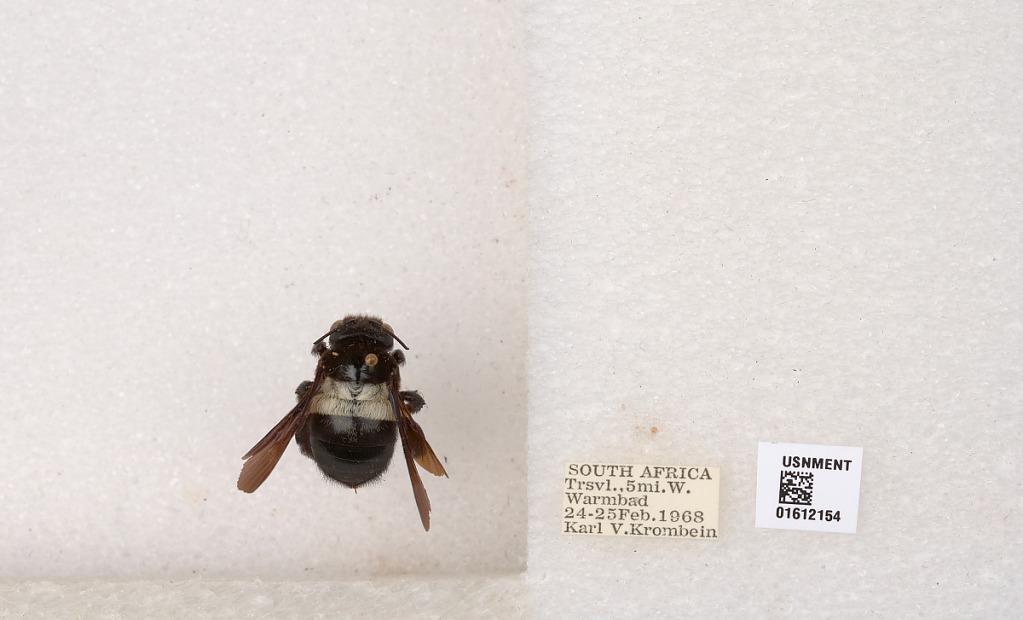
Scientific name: Xylocopa
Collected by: K. Krombein
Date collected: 1968-2-24
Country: South Africa
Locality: Trsvl., 5 mi. W. Warmbad